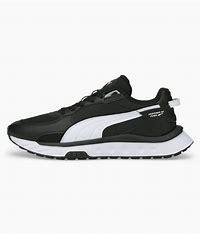
Brand: Puma
Model: Wild Rider